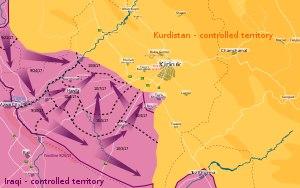
La bataille d'Hawija a lieu lors de la seconde guerre civile irakienne. Elle débute le 21 septembre 2017 par une offensive des forces irakiennes et alliées pour reprendre la ville et la région d'Hawija, occupée par l'État islamique depuis juin 2014. La ville d'Hawija est elle-même reprise le 5 octobre. L'opération s'achève le 11 octobre avec la reconquête des derniers villages tenus par les djihadistes dans la région.